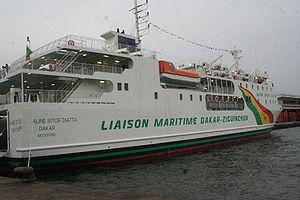
Aline Sitoé Diatta est une héroïne de la résistance sénégalaise et particulièrement de la Casamance contre la colonisation française.
"Les moyens de transport au Sénégal sont essentiellement dominés au niveau de la capitale par les ""cars rapides"", ""bus"", ""clandos"", taxis ou Jakartas.